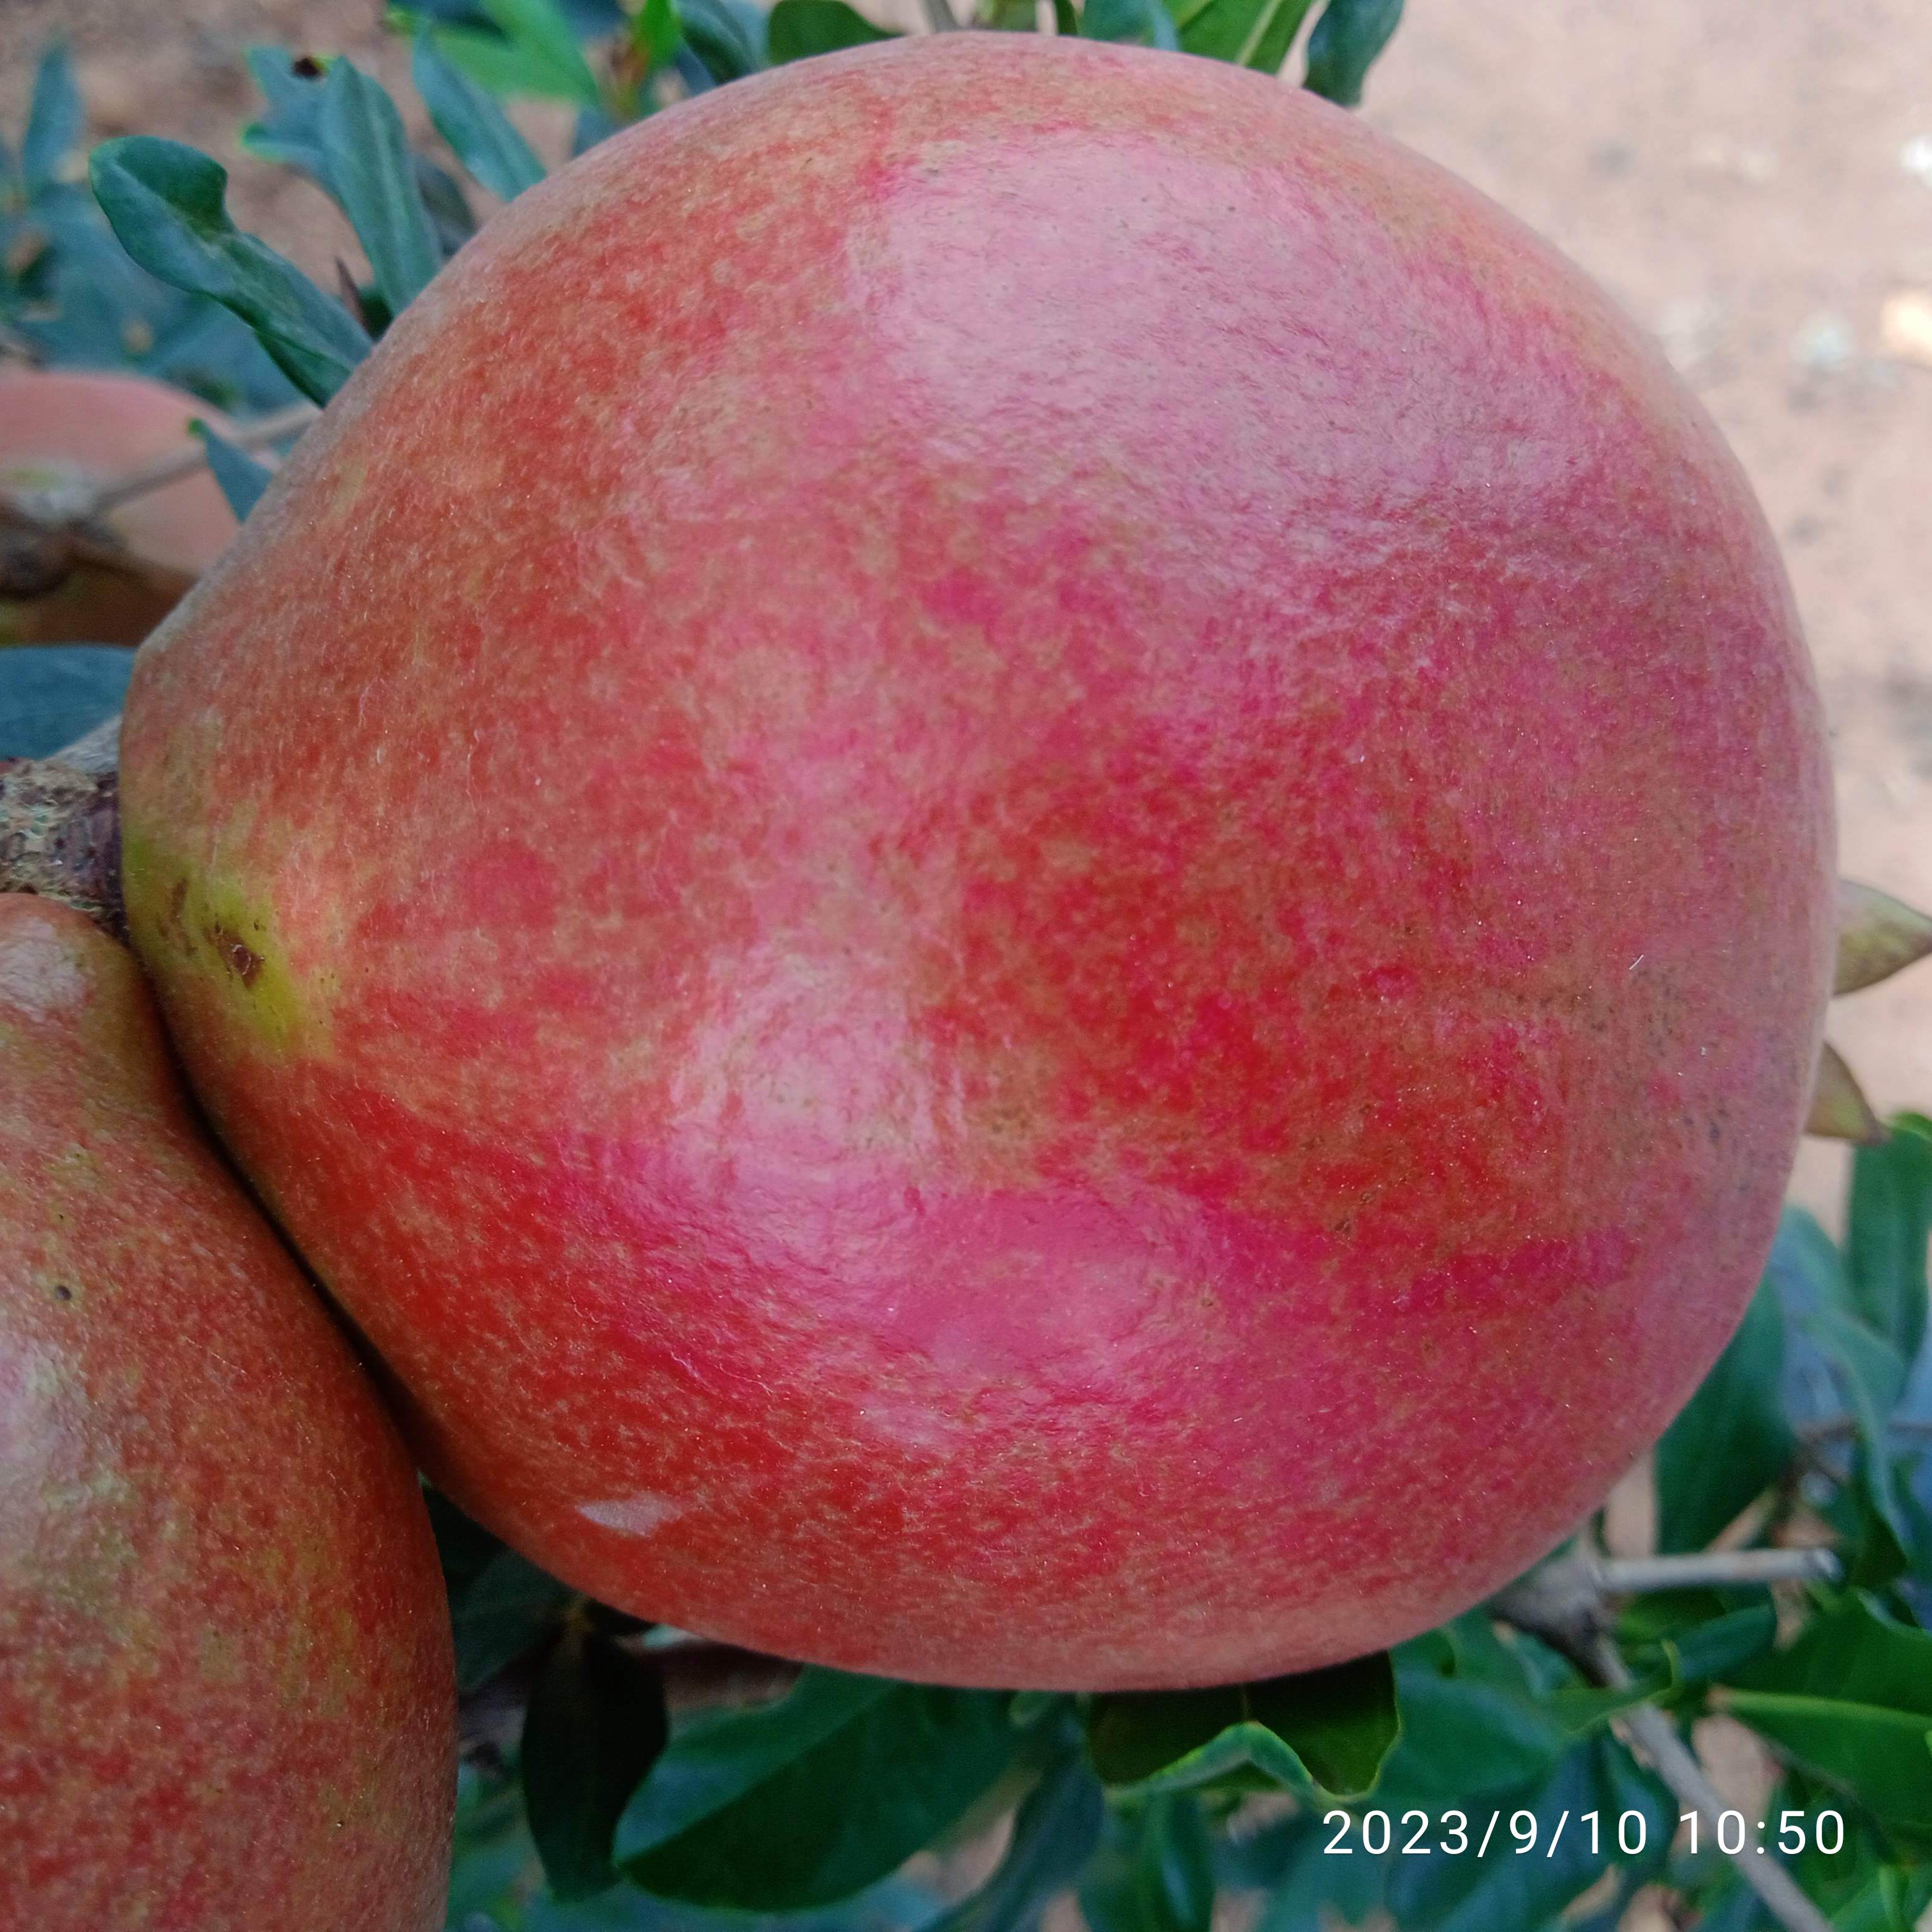
Label: Healthy